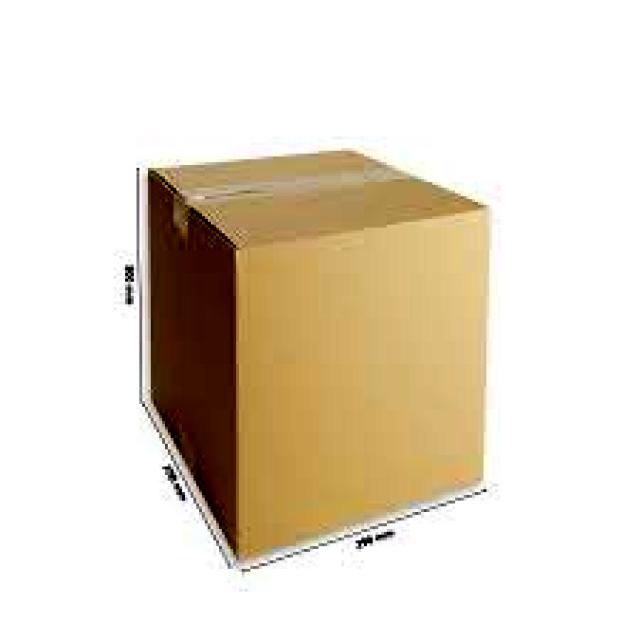
Label: Cardboard